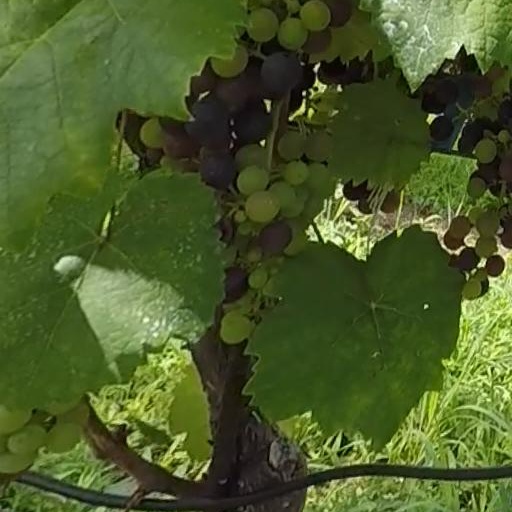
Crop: grape